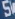
Number: 5